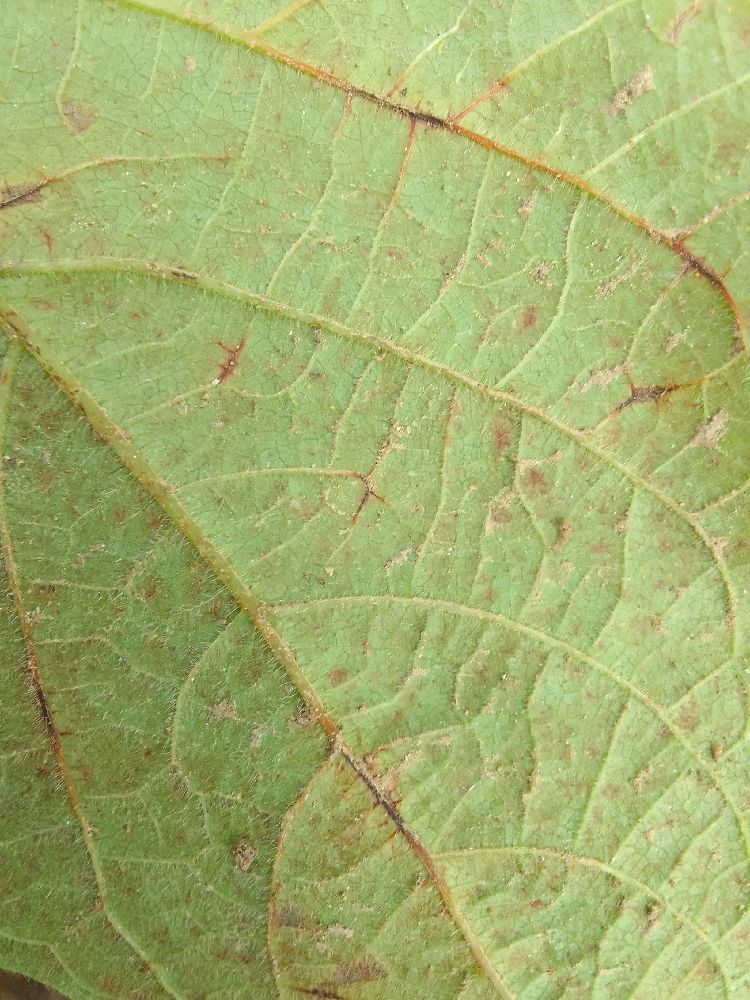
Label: anthracnose